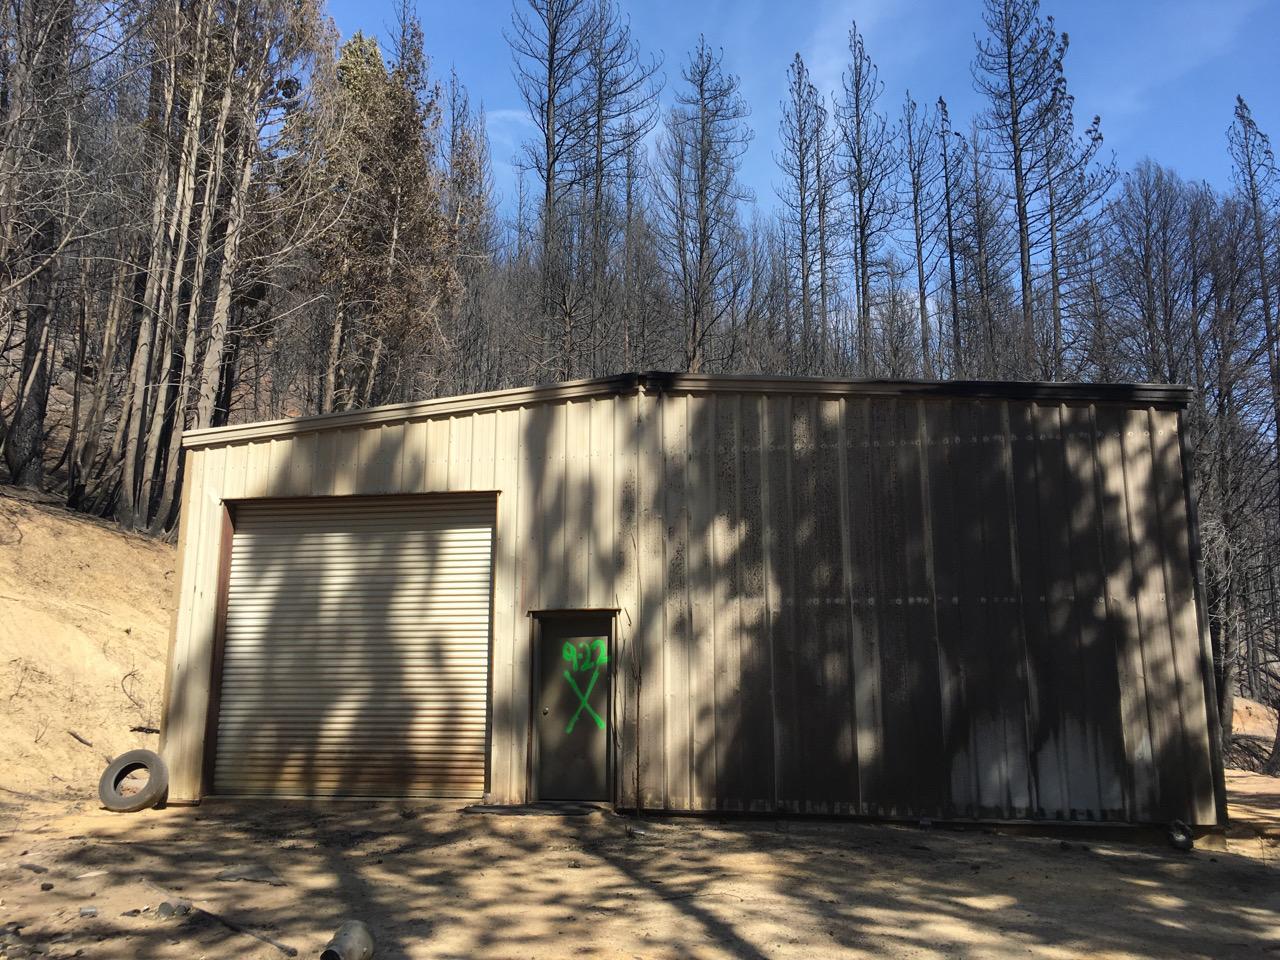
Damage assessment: minor